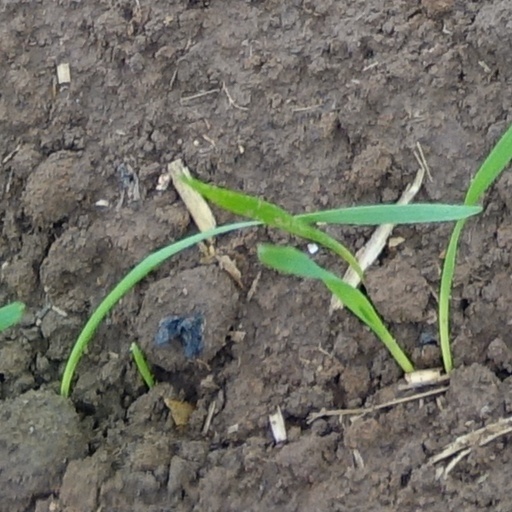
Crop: wheat